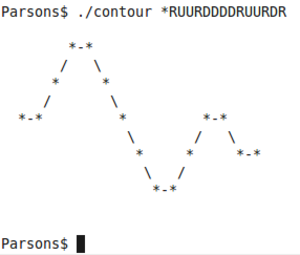
Contour mélodique de l'Hymne à la joie (code Parsons)
Le code Parsons, inventé en 1975 par Denys Parsons, est un système très simplifié de notation musicale destiné à l'indexation de mélodies. Il n'utilise que trois signes : les lettres U, D et R, respectivement pour Up, Down et Repeat. Une note s'écrit U si elle est plus haute que la précédente, D si elle est plus basse, R si elle est du même niveau. Un astérisque optionnel peut représenter la première note.